Comanche history

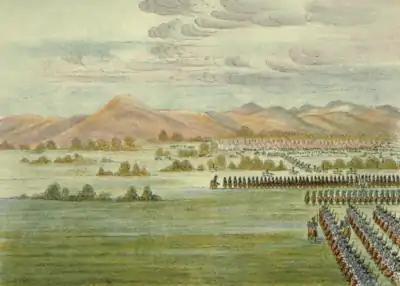
First meeting between the U.S. army and Comanche, 1834, Wichita Mountains – painting by eyewitness George Catlin

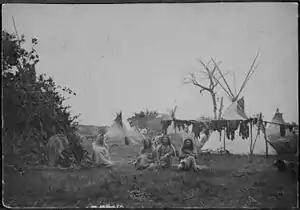
A Comanche camp in 1871

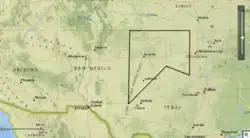
In the treaty of 1865 the Comanche, Kiowa, and Kiowa-Apache ceded most of Comancheria to the United States, but retained the lands shown on this map.

When the United States annexed Texas in 1845, it negotiated a treaty with the Comanches and other Texas tribes to replace the Texas treaty of the previous year. This was done in May 1846 on the upper Brazos River (Butler-Lewis Treaty). Signed by the Penateka/Hois Comanches, Ioni, Anadarko, Caddo, Lipan Apache, Wichita, and Waco), the treaty promised, besides peace and friendship, trading posts, a visit by a Comanche delegation to Washington, D.C., and a one-time payment of $18,000 in goods. A boundary line between Comancheria and Texas was alluded to, but not defined.